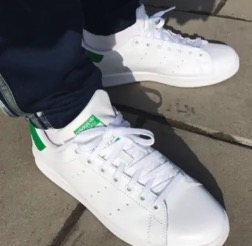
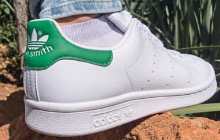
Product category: misc
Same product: yes